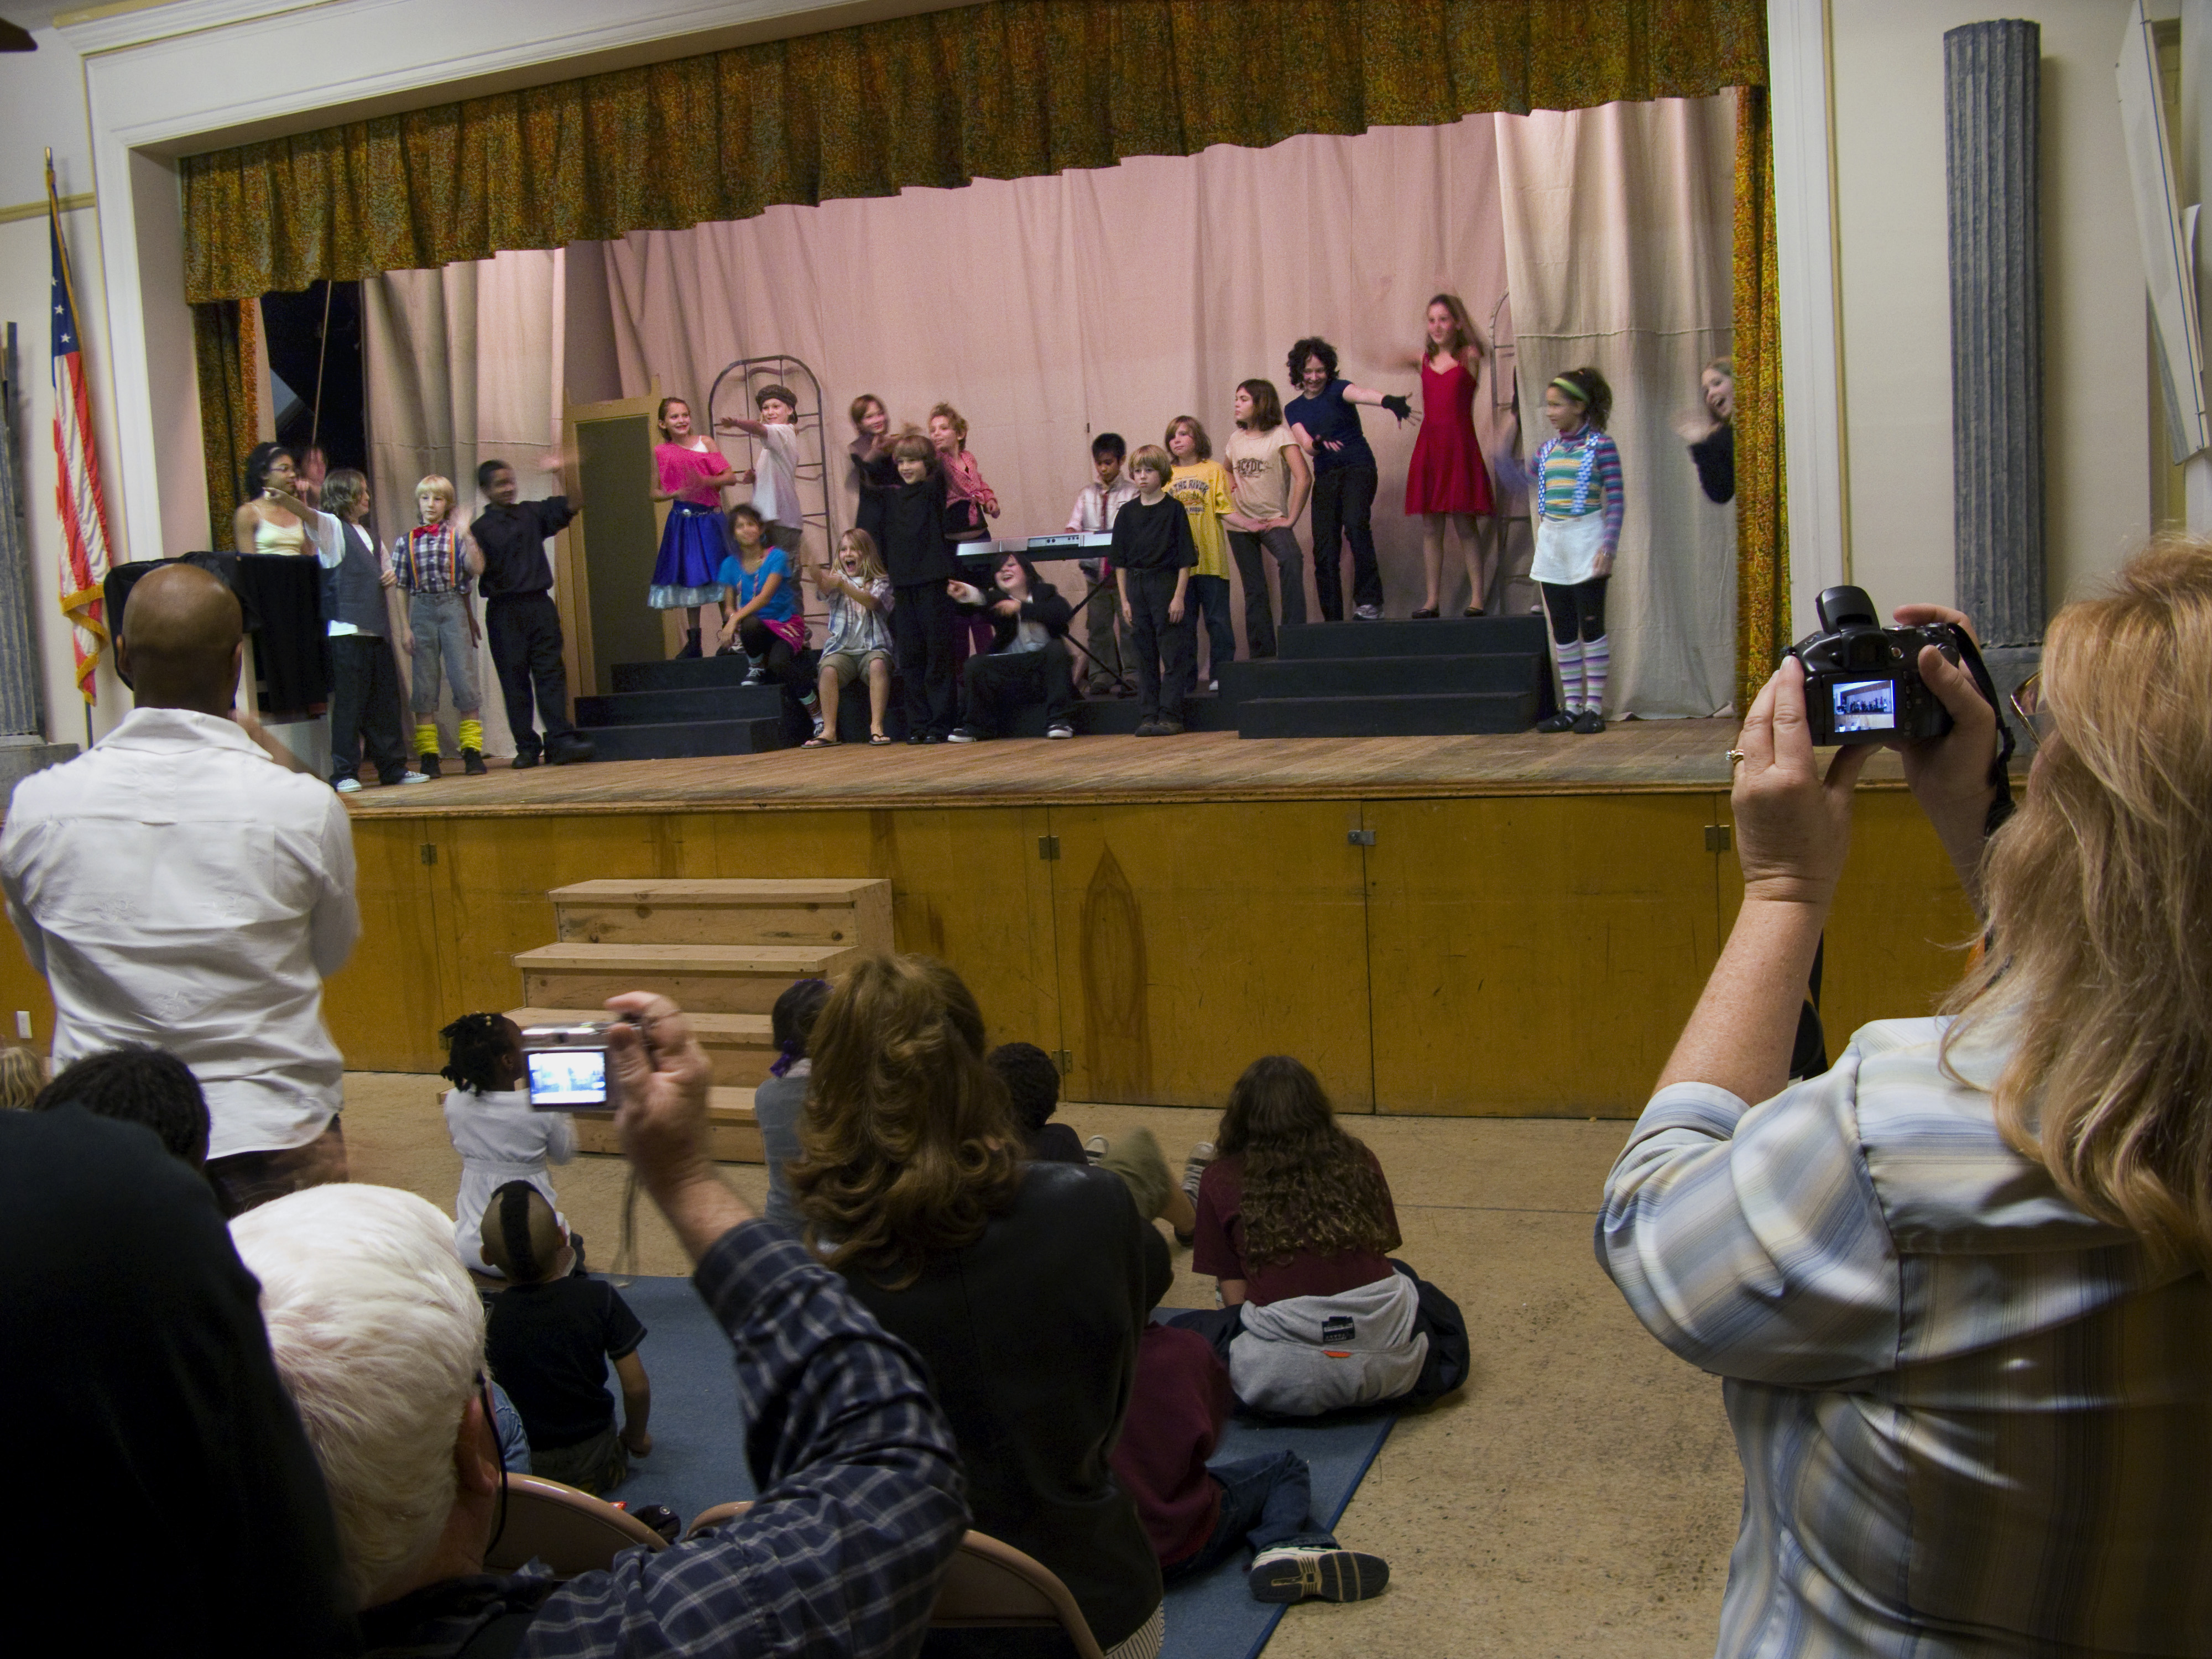
youth, community, california, convention, sacramento, academic conference